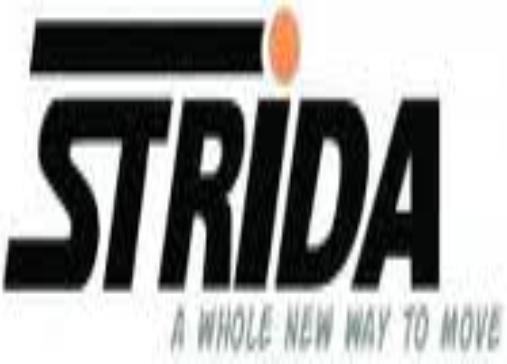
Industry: Sports